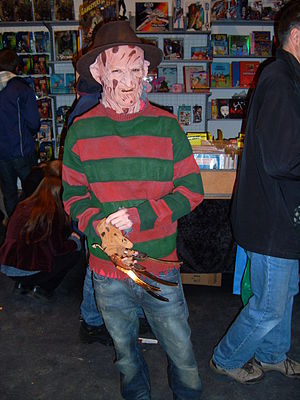
Freddy Krueger
Person i Freddy Krueger-cosplay.
Frederick Charles Krueger, eller bare Fred, dog mest omtalt som Freddy, er en fiktiv person oprindeligt skabt af filminstruktøren Wes Craven til gyserfilmen Morderisk Mareridt. I den oprindelige film og dens fortsættelser bliver Freddy spillet af Robert Englund, men med genindspilningen A Nightmare on Elm Street overtages rollen af Jackie Earle Haley.